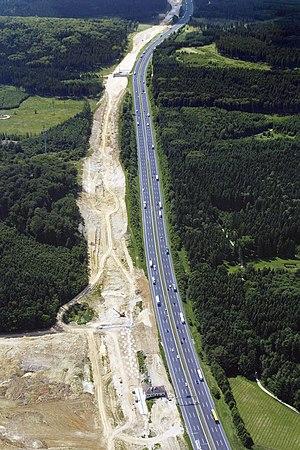
La voie TGV de Nuremberg-Ingolstadt en construction en 2001. La traversée et coupure de la forêt Kösching est considéré comme l'un des impacts environnementaux (fragmentation écopaysagère) les plus graves sur la nature dans le cadre de la construction de cette ligne. Sur la photo, à droite de la bande de travaux pour le TGV on voit l'autoroute 9 (vue orientae vers le sud, vers Ingolstadt / Munich
La fragmentation des forêts désigne toutes les formes de fragmentation des habitats naturels forestiers.
La LGV Nuremberg – Ingolstadt est une ligne à grande vitesse située en Allemagne et longue d'environ 80 km. Elle permet aux trains la parcourant d'atteindre 300 km/h. Son tracé longe sur une grande partie la Bundesautobahn 9.